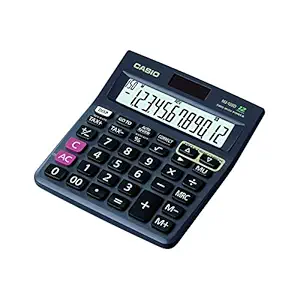
Casio MJ-120D 150 Steps Check and Correct Desktop Calculator with Tax Keys
Category: OfficeProducts
Price: 535 (list price: 535)
Rating: 4.4 (4,426 ratings)
About this product: Dedicated Tax keys for calculation of price plus tax, tax amount, Price less tax.|Mark-Up: All the mark-up capabilities of an adding machine for simplified cost and profit calculations|Regular keys like %, square root and Memory, Screen Size: 22.9(W) x 94(L) mm|Dedicated +/- and Backspace Key|Indian Comma Marker for easy reading of numbers in Lakh & Crore. Can be set to show numbers in Million & Billion also.|Operation symbol on display (+, -. x, ÷) indicates the status of operation you are currently performing|Key Rollover: Key operations are stored in a buffer, so nothing is lost even during high-speed input